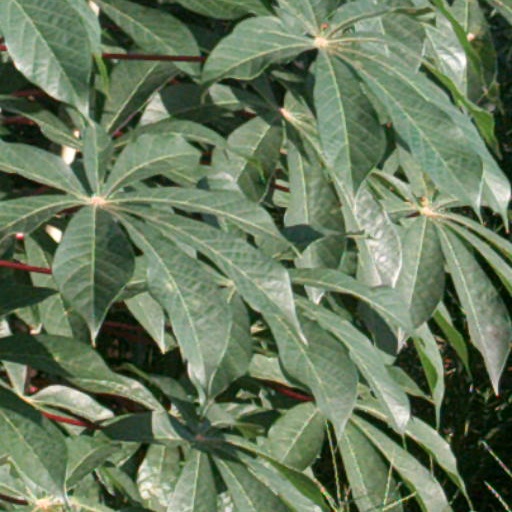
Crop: cassava